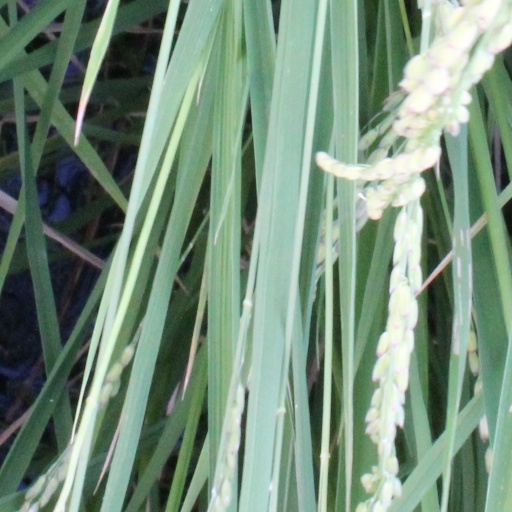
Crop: rice